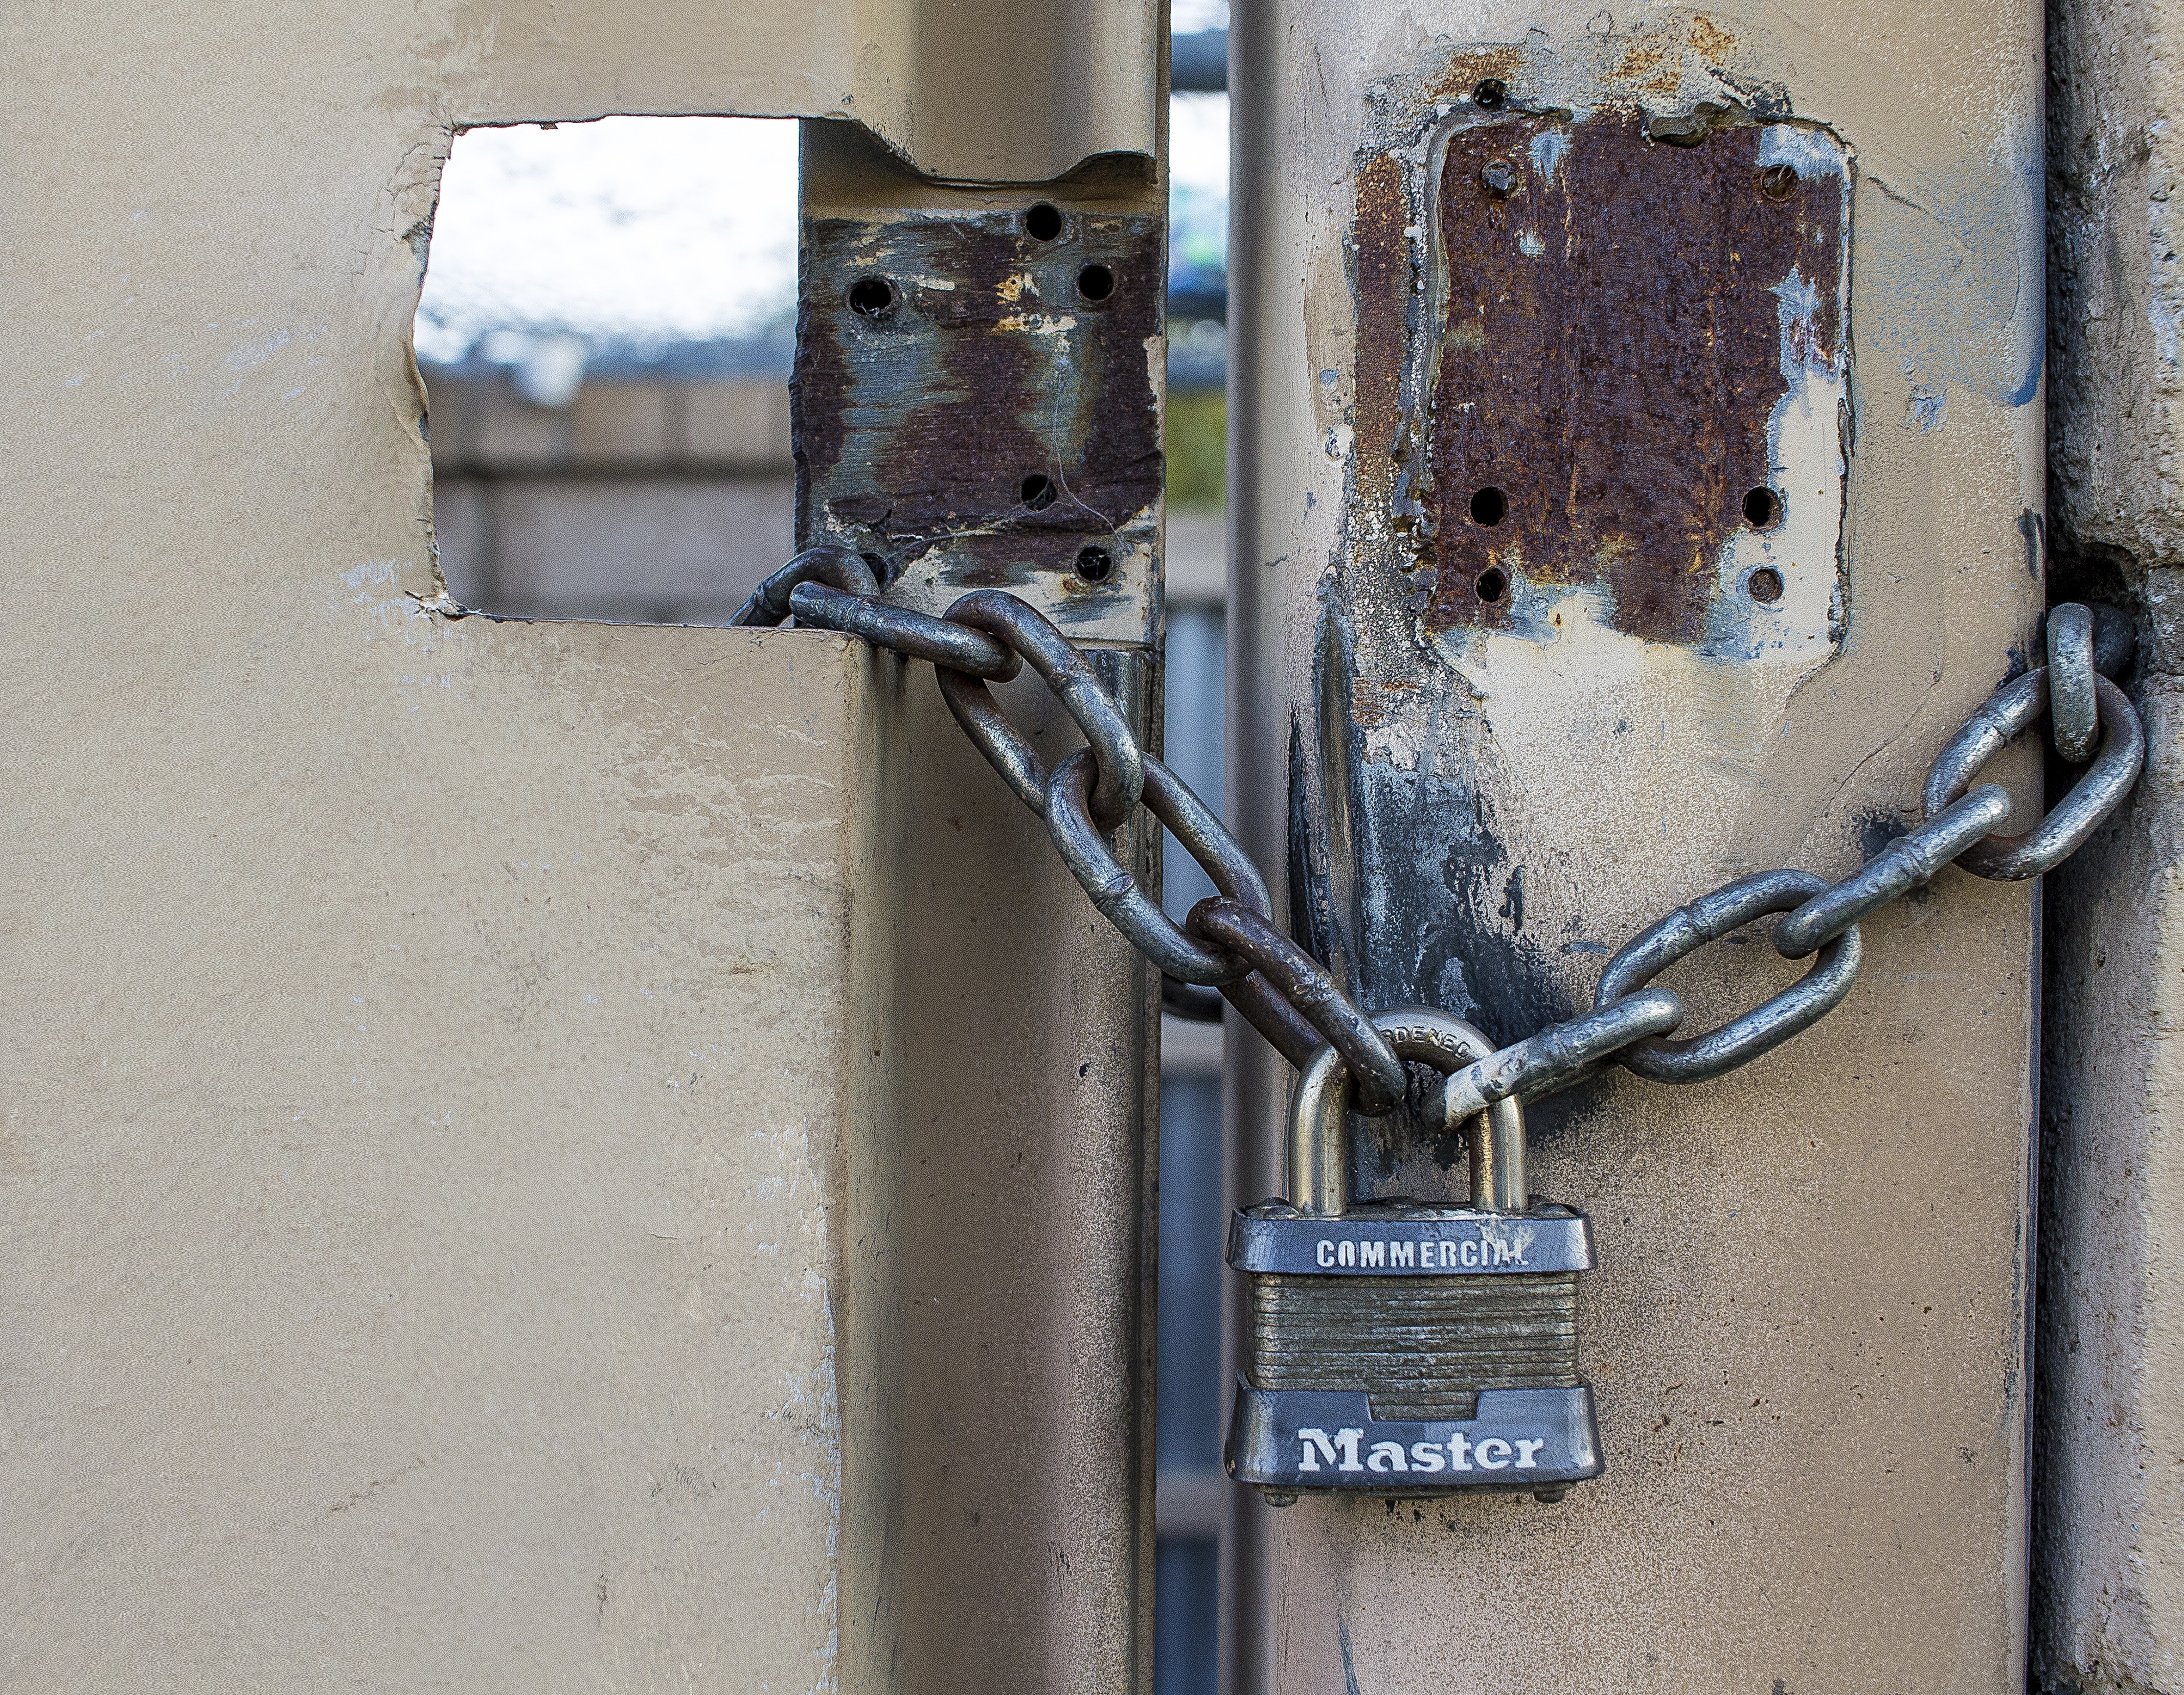
grungy, window, wall, metal, grunge, blue, gate, lighting, door, weathered, padlock, rusty, privacy, aging, rusted, closed, iron, lock, locked, metallic, aged, corrosion, rusting, corrode, oxidization, oxidize, metal texture